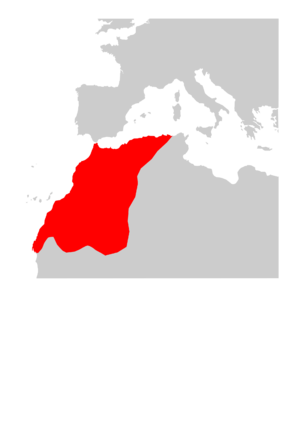
Agama impalearis est une espèce de sauriens de la famille des Agamidae.